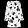
Label: Dress